Debrie

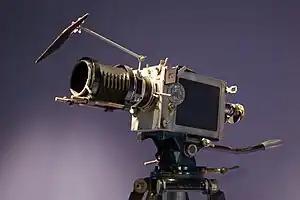
A Model L Parvo from 1927

Joseph Jules Debrie and later his son André Debrie developed a range of cinema cameras and projectors, starting with the Parvo, which Joseph patented on 19 September 1908.